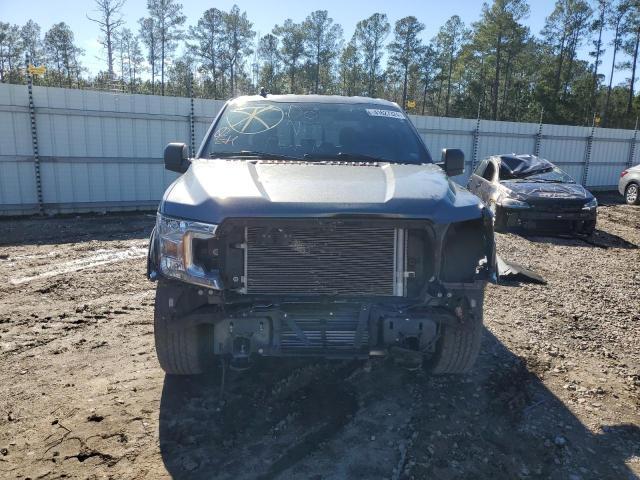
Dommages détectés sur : plaque d'immatriculation avant, pare-choc avant, feu avant gauche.
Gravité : majeur